The Pitcher Shower

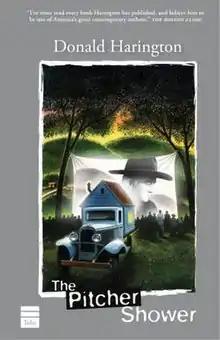
Cover of first edition

The Pitcher Shower (2005) is a novel by Donald Harington set in the Arkansas part of the Ozarks in fictional towns near the fictional town of Stay More, the setting for Harington's other novels. The main character drives from town to town showing movies or "pitchers" (so he is a "pitcher shower") on improvised screens outdoors.